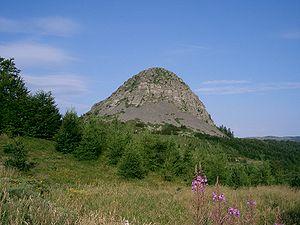
Mont Gerbier de Jonc (en venant de St Martial au nord-est)
Le parc naturel régional des Monts d'Ardèche est un parc naturel régional français issu d'un projet né en 1992 à l'initiative des castanéiculteurs, les producteurs de châtaignes, et officialisé neuf années plus tard, en 2001. Il s'étend initialement sur l'ouest du département de l'Ardèche, et son périmètre a été étendu en 2013 à quelques communes voisines de Haute-Loire.
Le Massif central est un massif montagneux essentiellement hercynien qui occupe le centre de la moitié sud de la France métropolitaine. D'une surface de 85 000 km², soit 15 % environ du territoire métropolitain, c'est le massif le plus vaste du pays. Le massif est d'altitude moyenne et ses reliefs sont souvent arrondis par l'érosion. Il culmine à 1 885 mètres au sommet volcanique du puy de Sancy. Dans l'ensemble, il s'est formé il y a 500 millions d'années, bien que les causses et surtout les reliefs volcaniques soient plus récents, ces derniers étant consécutifs à la formation des Alpes et des Pyrénées. Le Massif central abrite en effet l'essentiel des volcans français de métropole.
Le département de l'Ardèche est un département français situé dans la région Auvergne-Rhône-Alpes. Sa préfecture est Privas. Il doit son nom à la rivière Ardèche qui le traverse d'ouest en est, ses habitants s'appellent les Ardéchois. Il est composé de 335 communes au 1ᵉʳ janvier 2020. L'Insee et la Poste lui attribuent le code 07.